Berlin Hyp

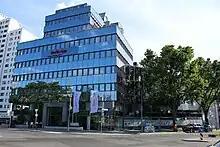
Headquarters of the Berlin Hyp in Budapester Str. 1, 10787 Berlin

The Berlin Hyp AG, based in Berlin, is one of the large German real estate and mortgage banks. The bank was created in 1996 from the merger of "Berliner Hypotheken- und Pfandbriefbank AG" and "Braunschweig-Hannoversche Hypothekenbank AG".